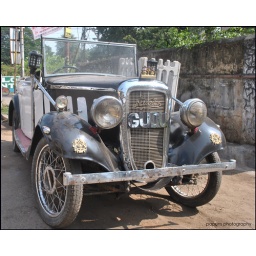
A old model car parking inside the road in cuttack when i am walking and it was my weakness.